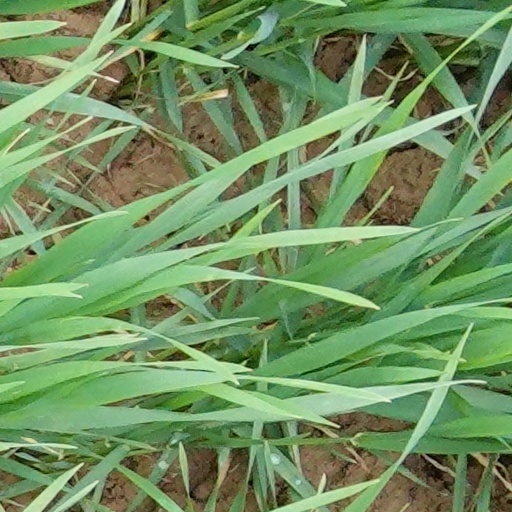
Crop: wheat